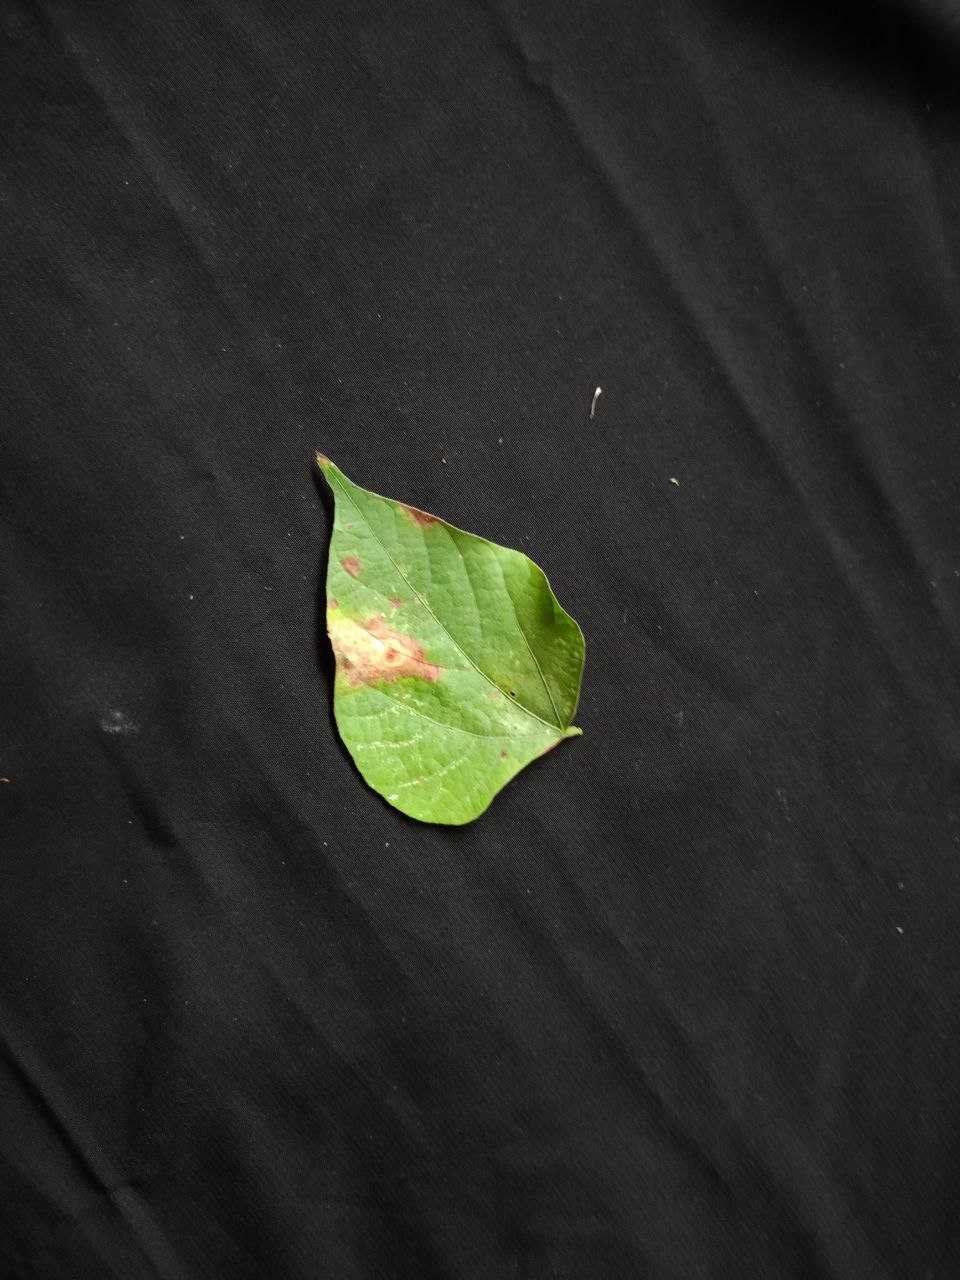
Crop: bean
Leaf condition: Blight